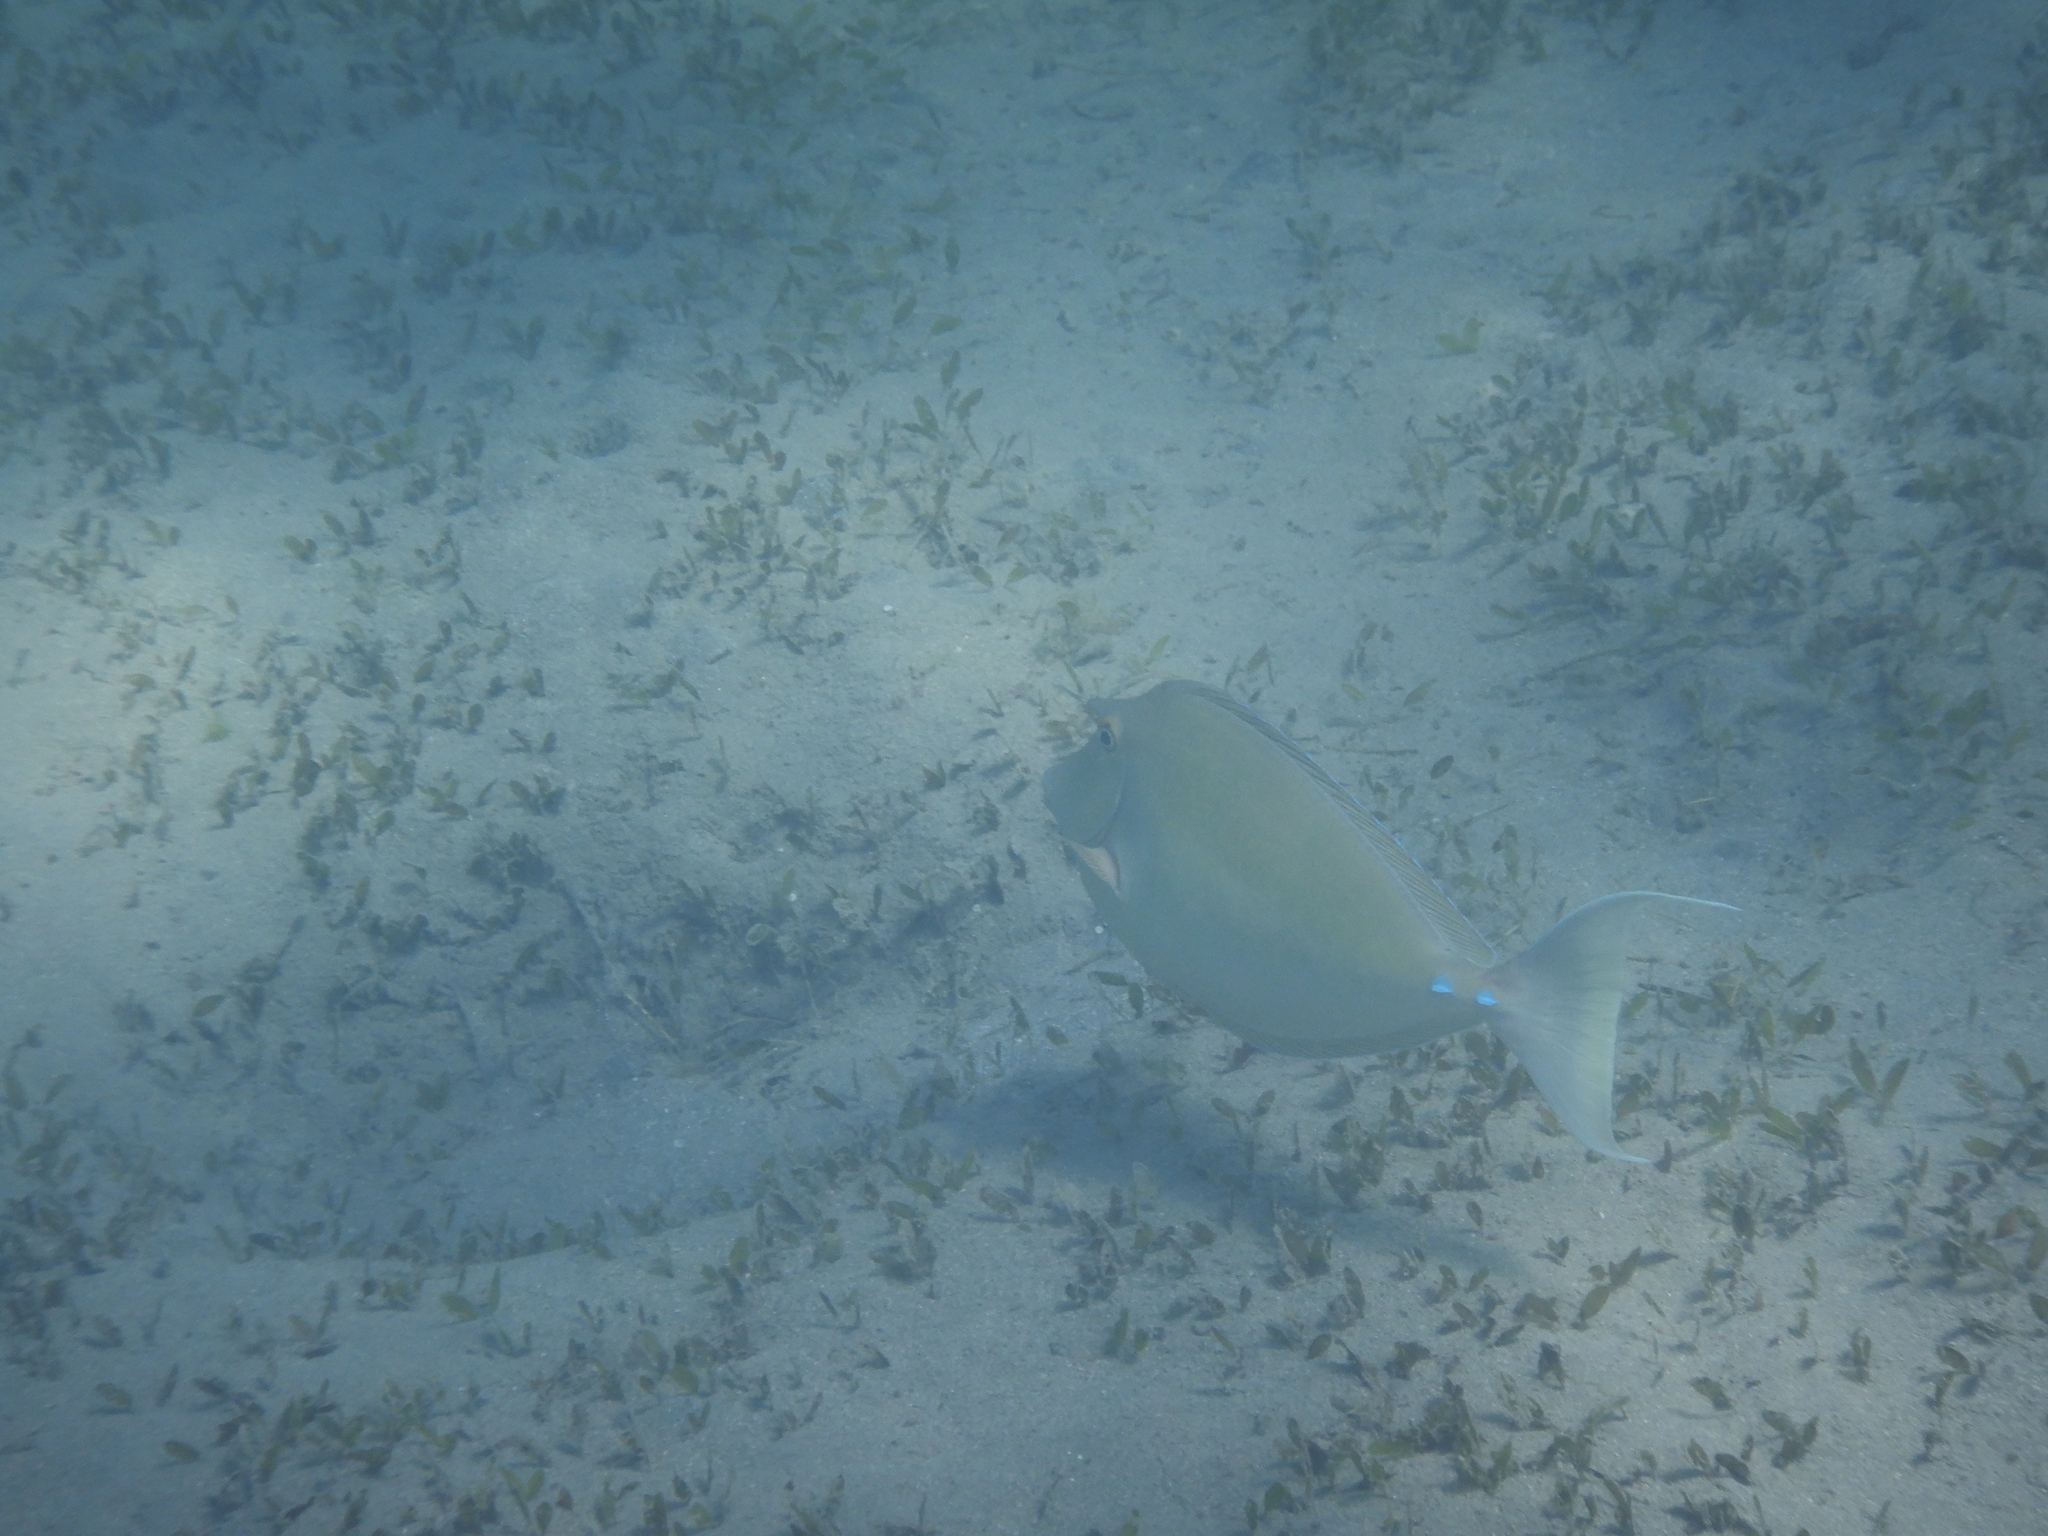
Naso unicornis (Bluespine Unicornfish)